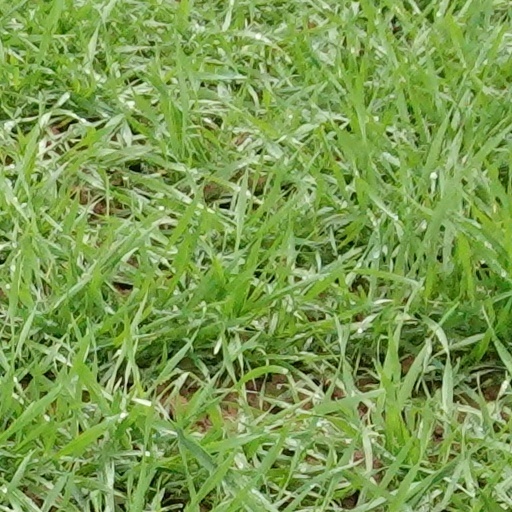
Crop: wheat